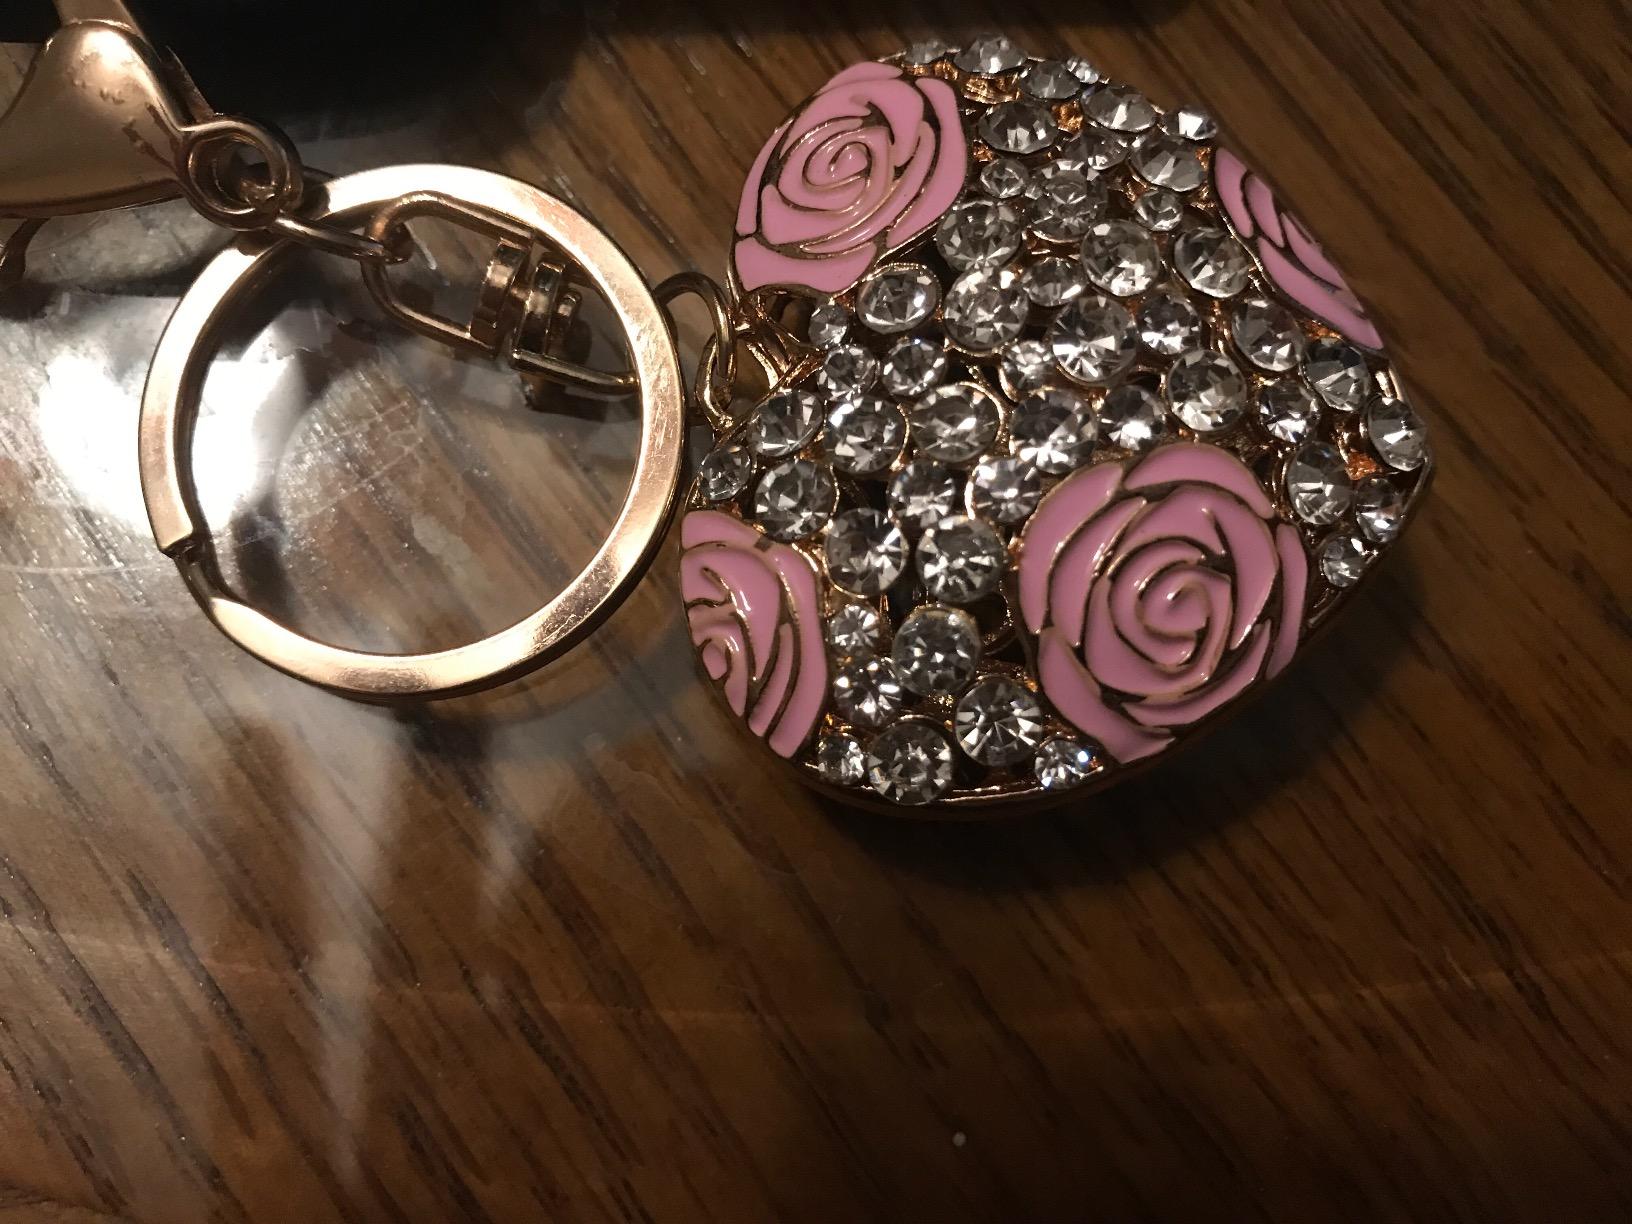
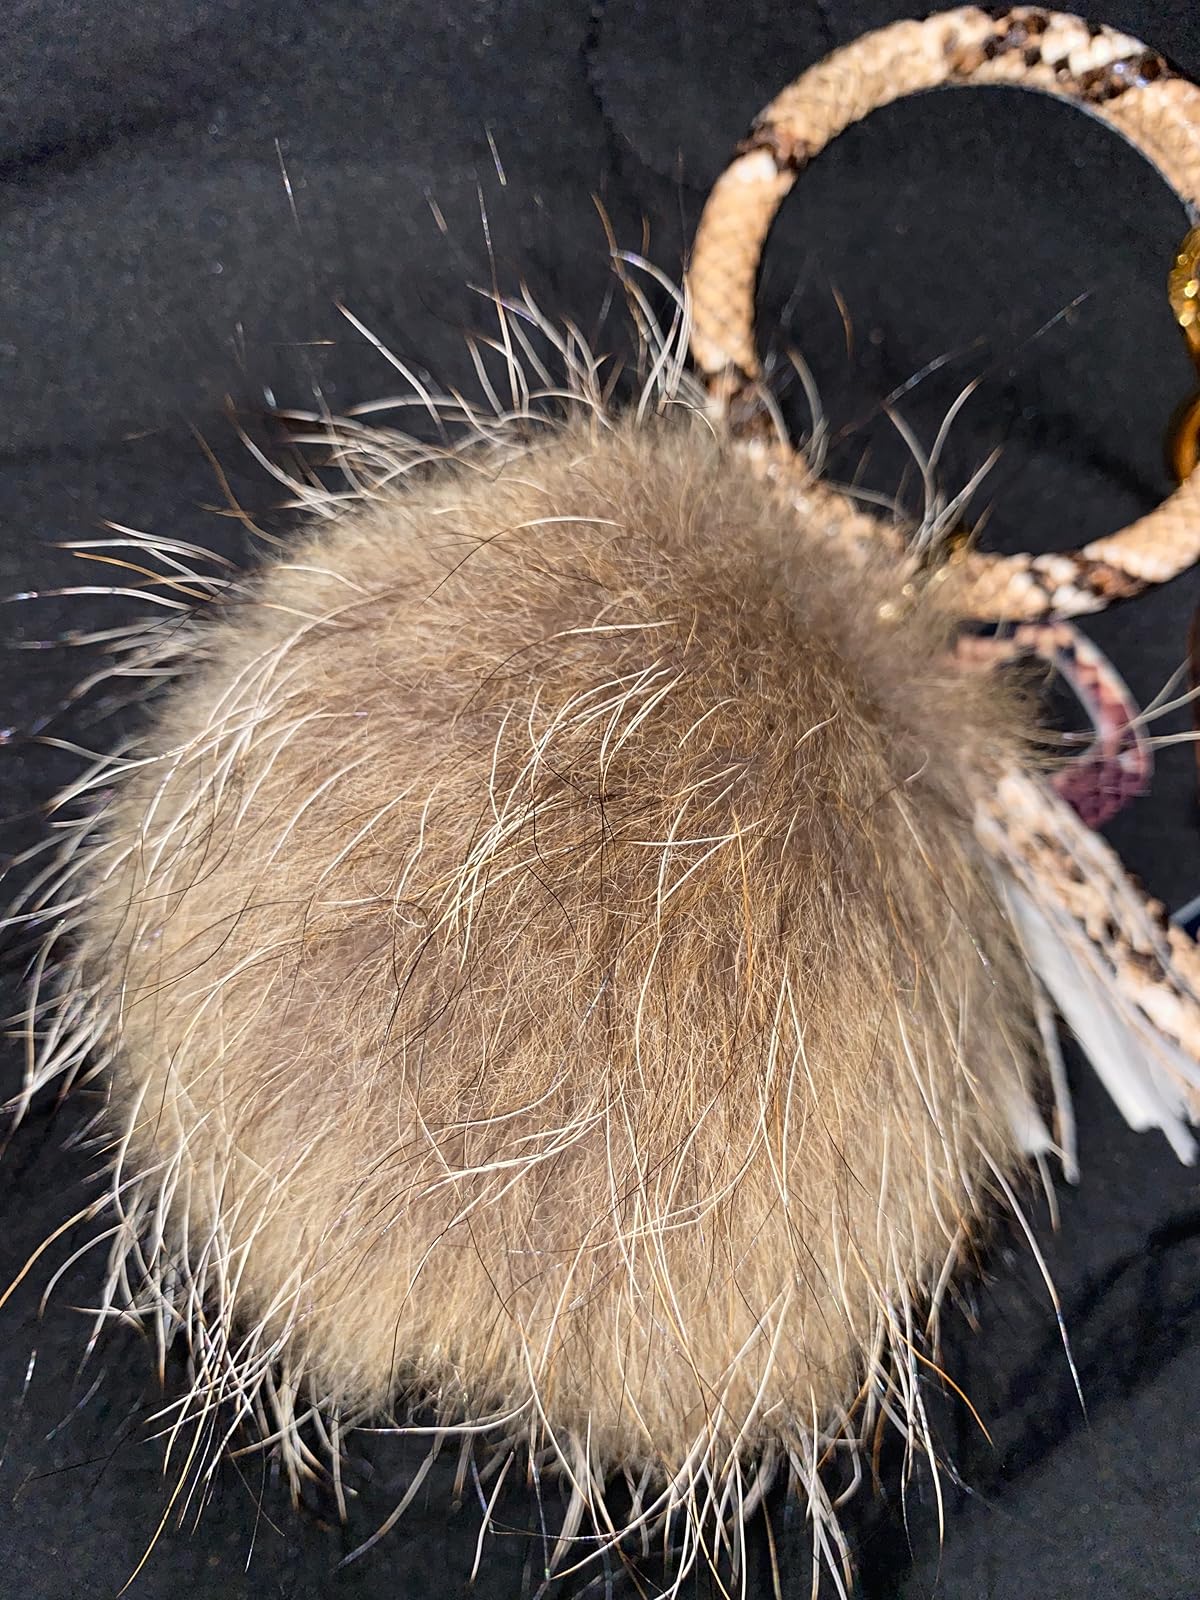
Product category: accessories_keychain
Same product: no